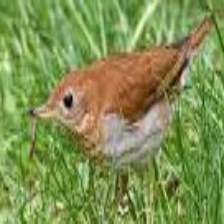
Species: VEERY
Scientific name: CATHARUS FUSCESCENS